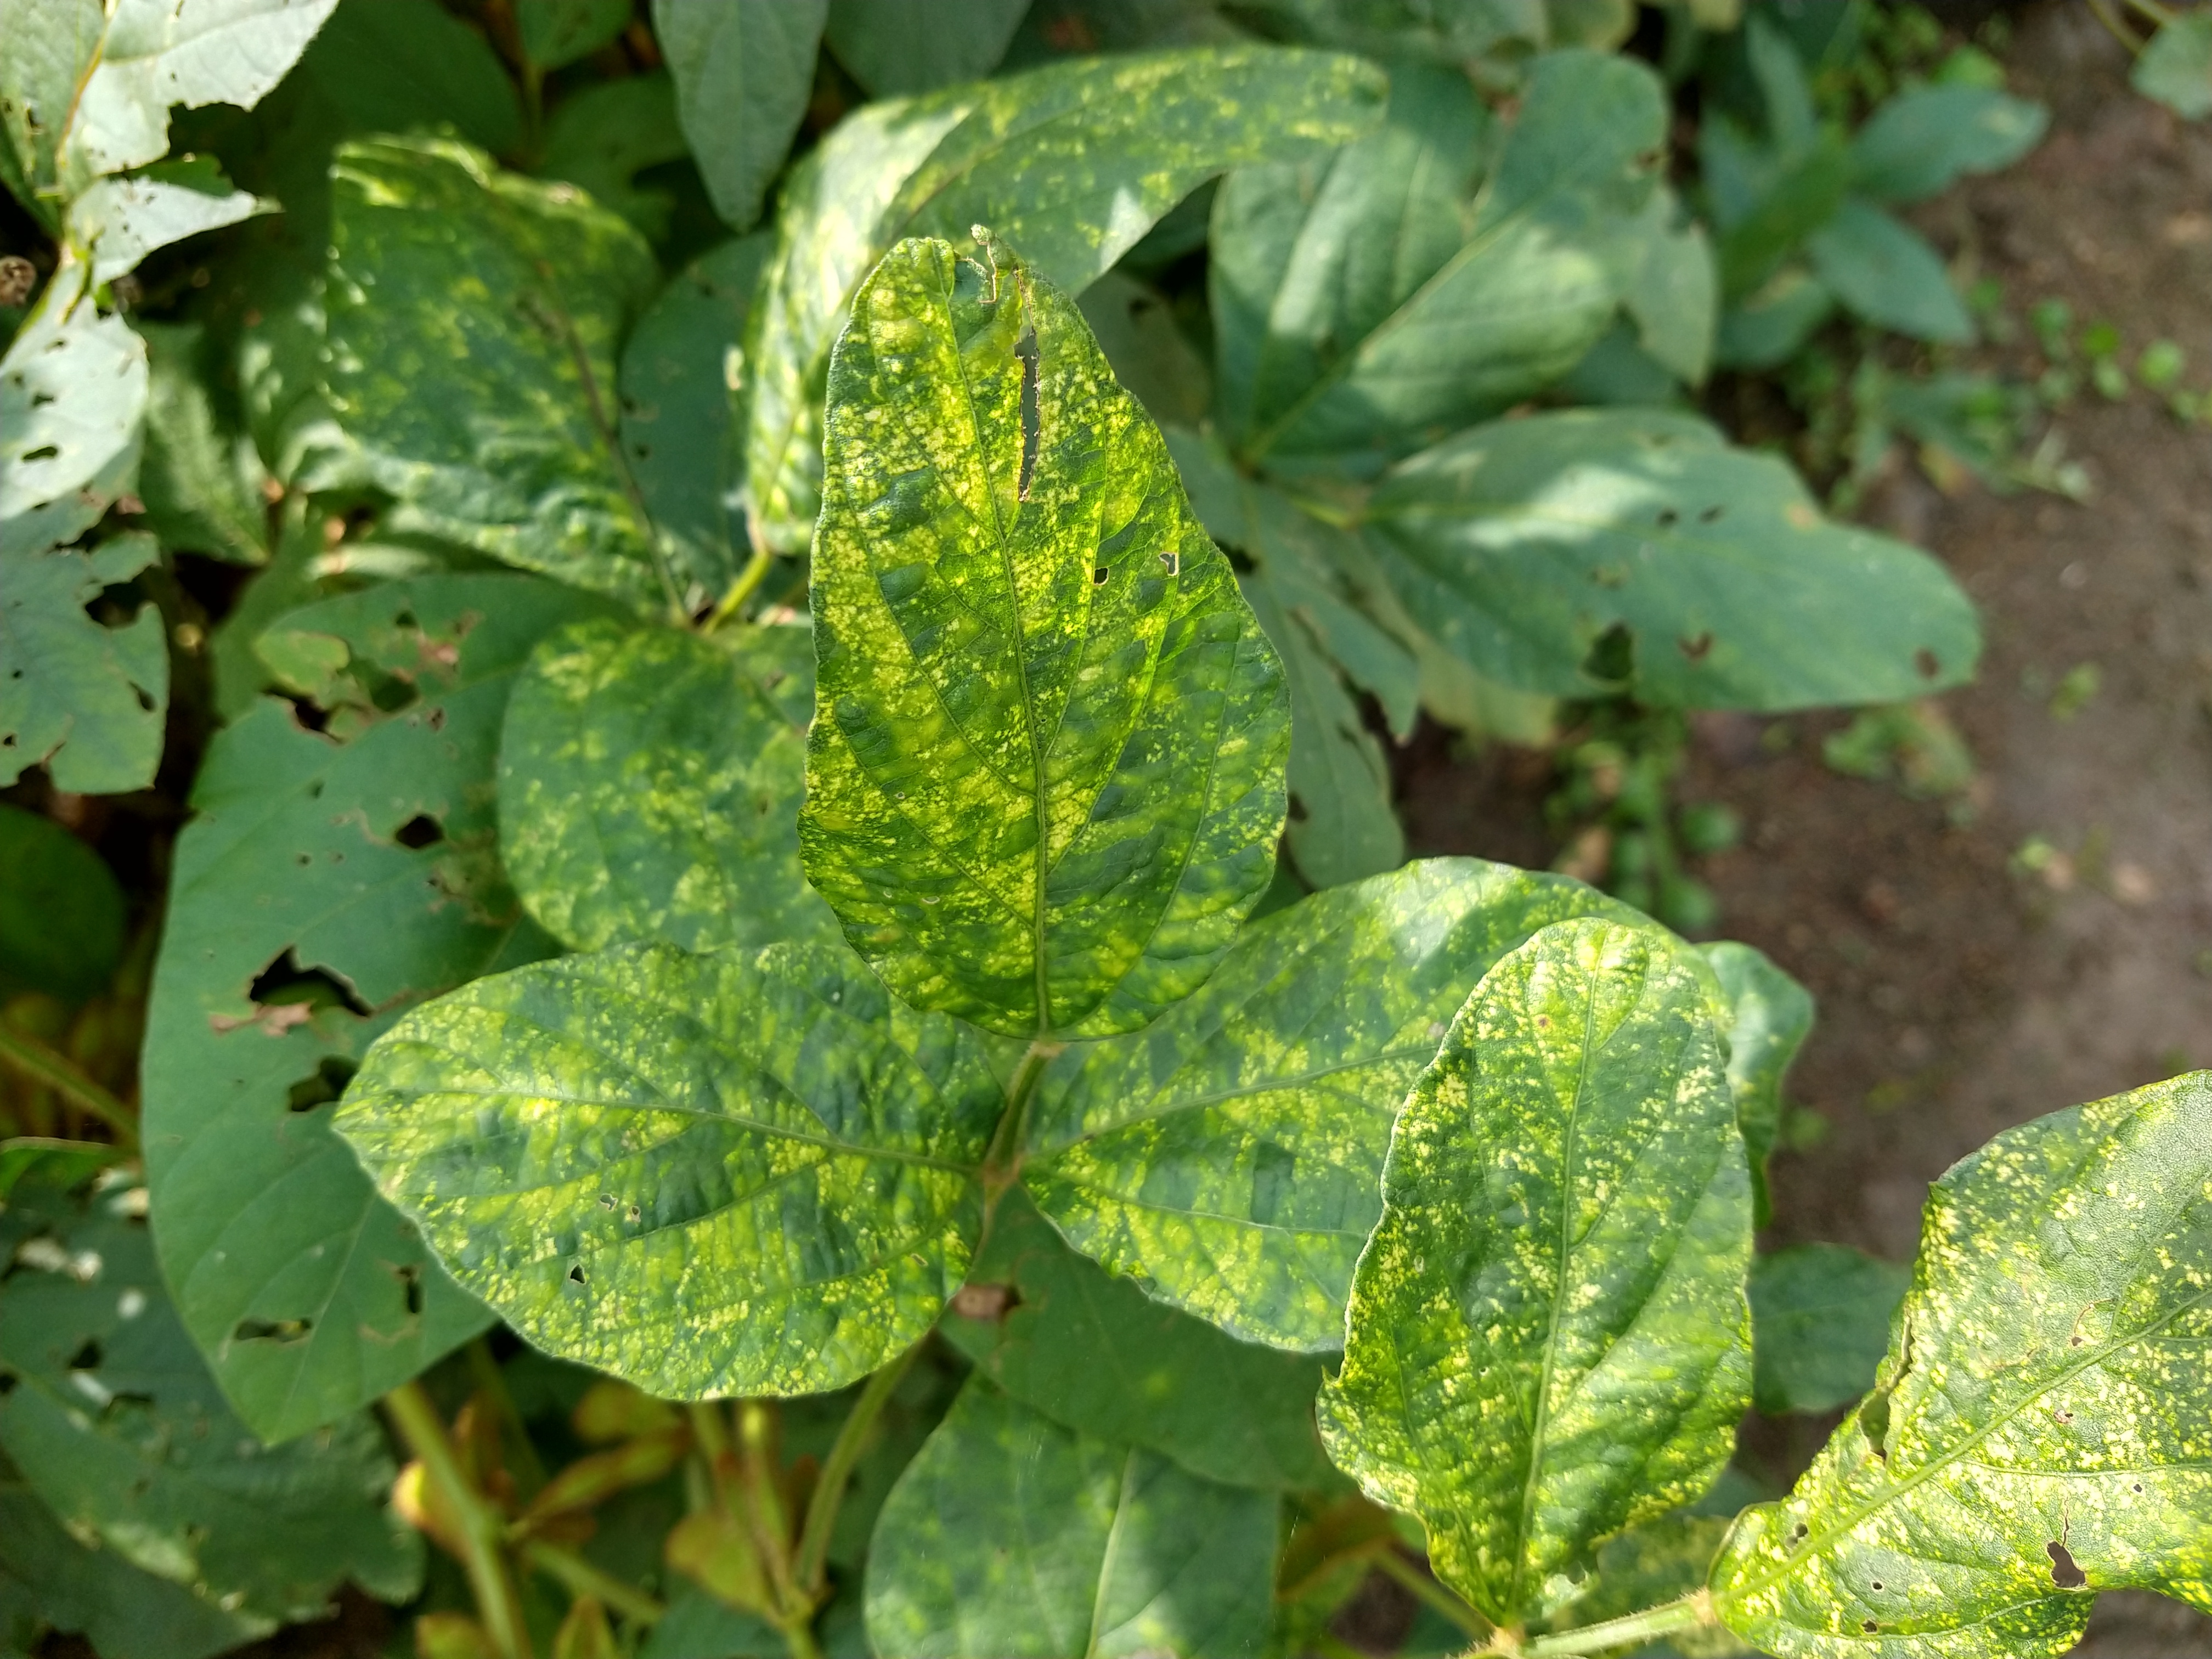
Label: Disease